Phan Bội Châu

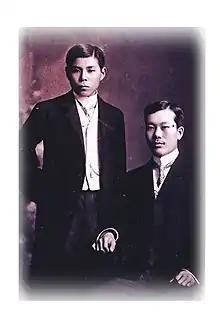
Phan ("right") with Cường Để, circa 1907.

In 1905, the Vietnam Modernization Association agreed to send Phan to Japan to get Japanese military assistance or weapons. The "Duy Tân Hội" had turned more radical after Japan's victory over Russia led to the popular belief that Japan would soon turn its attention to ridding Asia of the western imperialist powers in general. However, Phan soon realized that Japanese military aid would not be possible, and turned his attention to using Japan as a base to train and educate young Vietnamese students, by starting the "Đông Du" (Visit the East) Society. The number of Vietnamese students sent to Japan for training peaked at 200 in 1908. However, due to pressure from the French government, especially after the signing of the Franco-Japanese Treaty of 1907, Japan declared Phan to be persona non grata and expelled him in 1909.